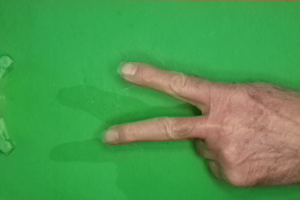
Label: scissors